Venice

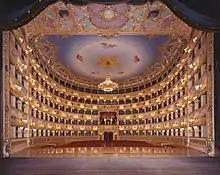
La Fenice opera house in the city

Venice has long been a source of inspiration for authors, playwrights, and poets, and at the forefront of the technological development of printing and publishing.